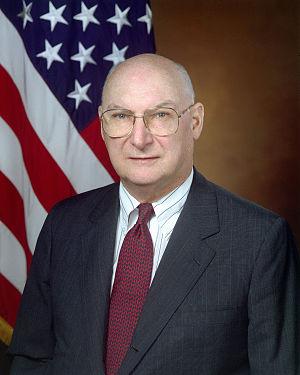
Andrew Walter Marshall est le directeur de l'Office of Net Assessment au sein du département de la Défense des États-Unis, nommé à ce poste en 1973 par le président Richard Nixon, il a été reconfirmé à ce poste par tous les présidents suivants, jusqu'à sa retraite en janvier 2015.